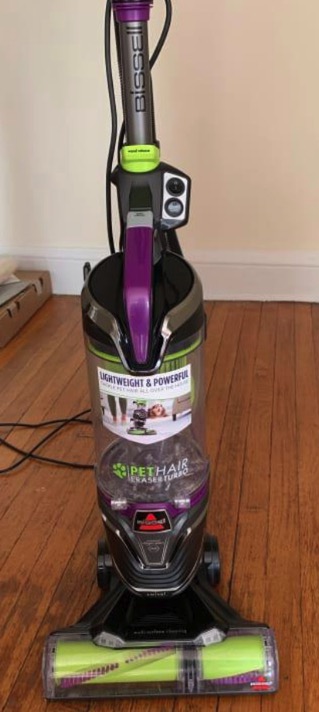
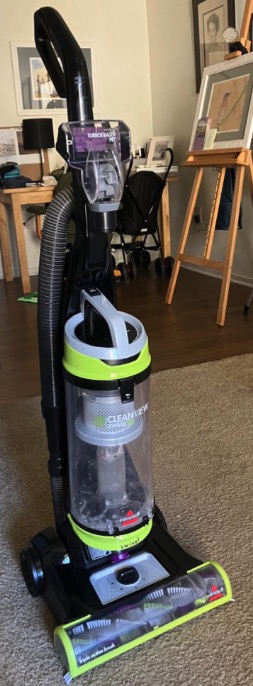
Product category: items_vacuum
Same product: no